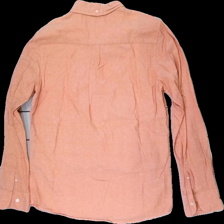
View: back
Type: Shirt
Category: Men
Brand: Not in the list
Brand text on label: s.c.w.
Colors: Pink
Material: 100% cotton
Cut: Regular
Size: M
Season: All
Damage location: bottom center
Damage 2 location: bottom left
Price range: 50-100
Recommended usage: Reuse
Description: rosa skjorta